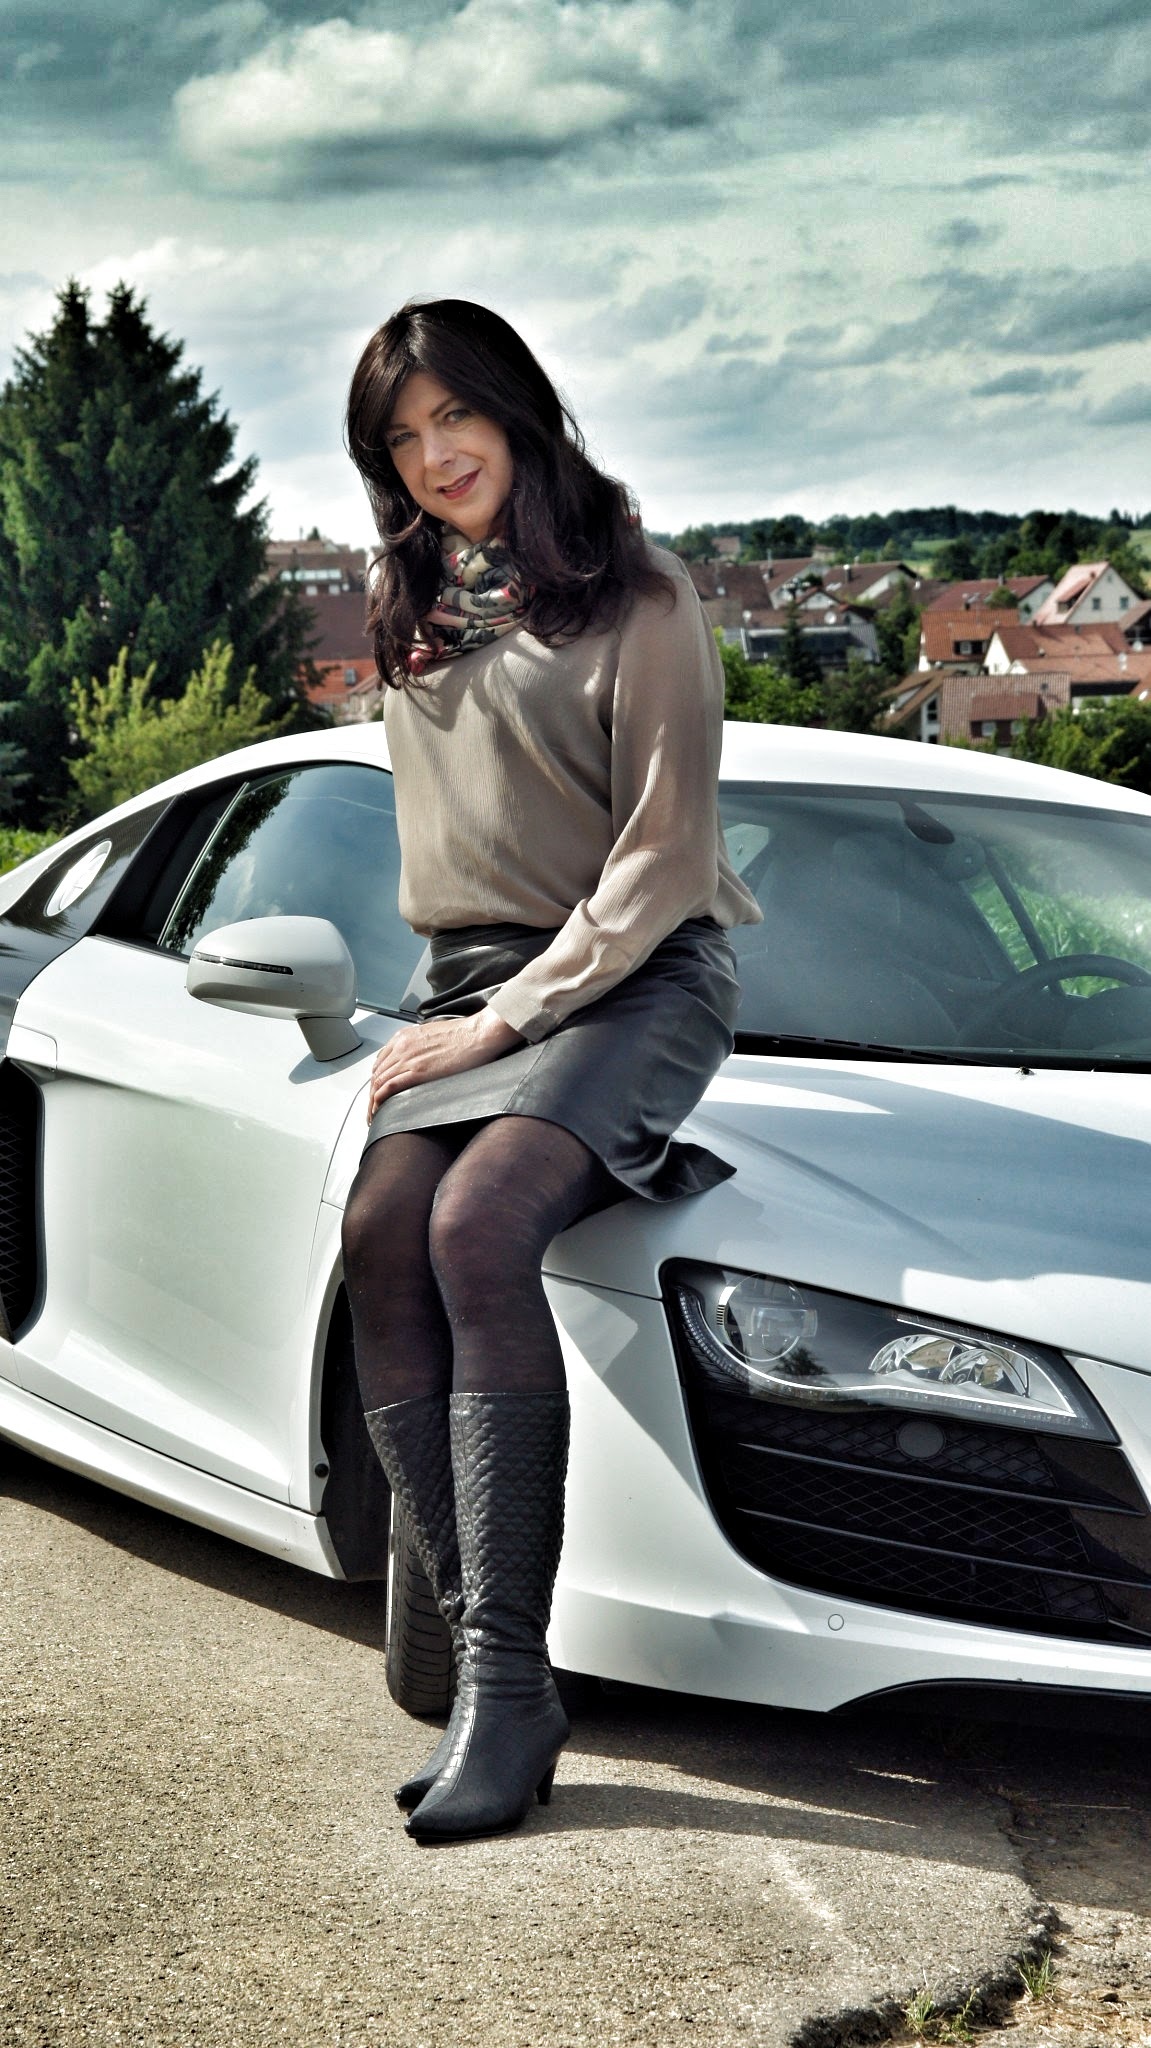
landscape, nature, girl, sun, road, sport, leather, car, wheel, driving, summer, leg, model, vehicle, sitting, storm, auto, fashion, clothing, sports car, clouds, background, boots, thunderstorm, beauty, audi, pkw, forward, photo shoot, super sports car, r8, v10, bitzer, marlene, super sport, automobile make, automotive design, luxury vehicle, human positions